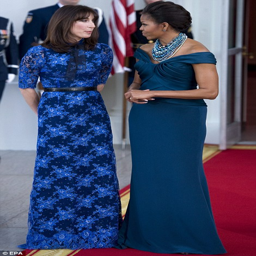
politician greets politician as they arrive for a state dinner during an official visit